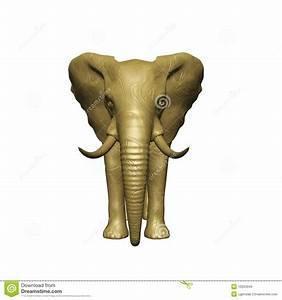
elephant